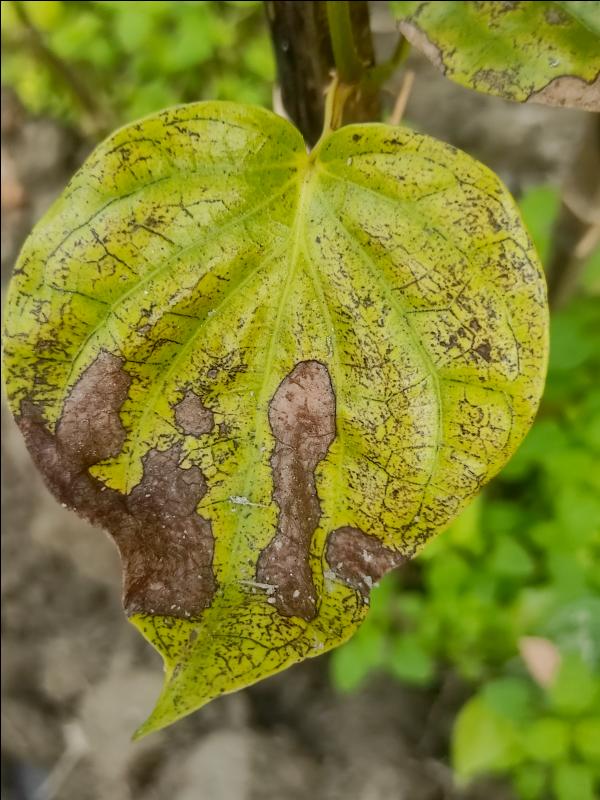
Label: Fungal_Brown_Spot_Disease